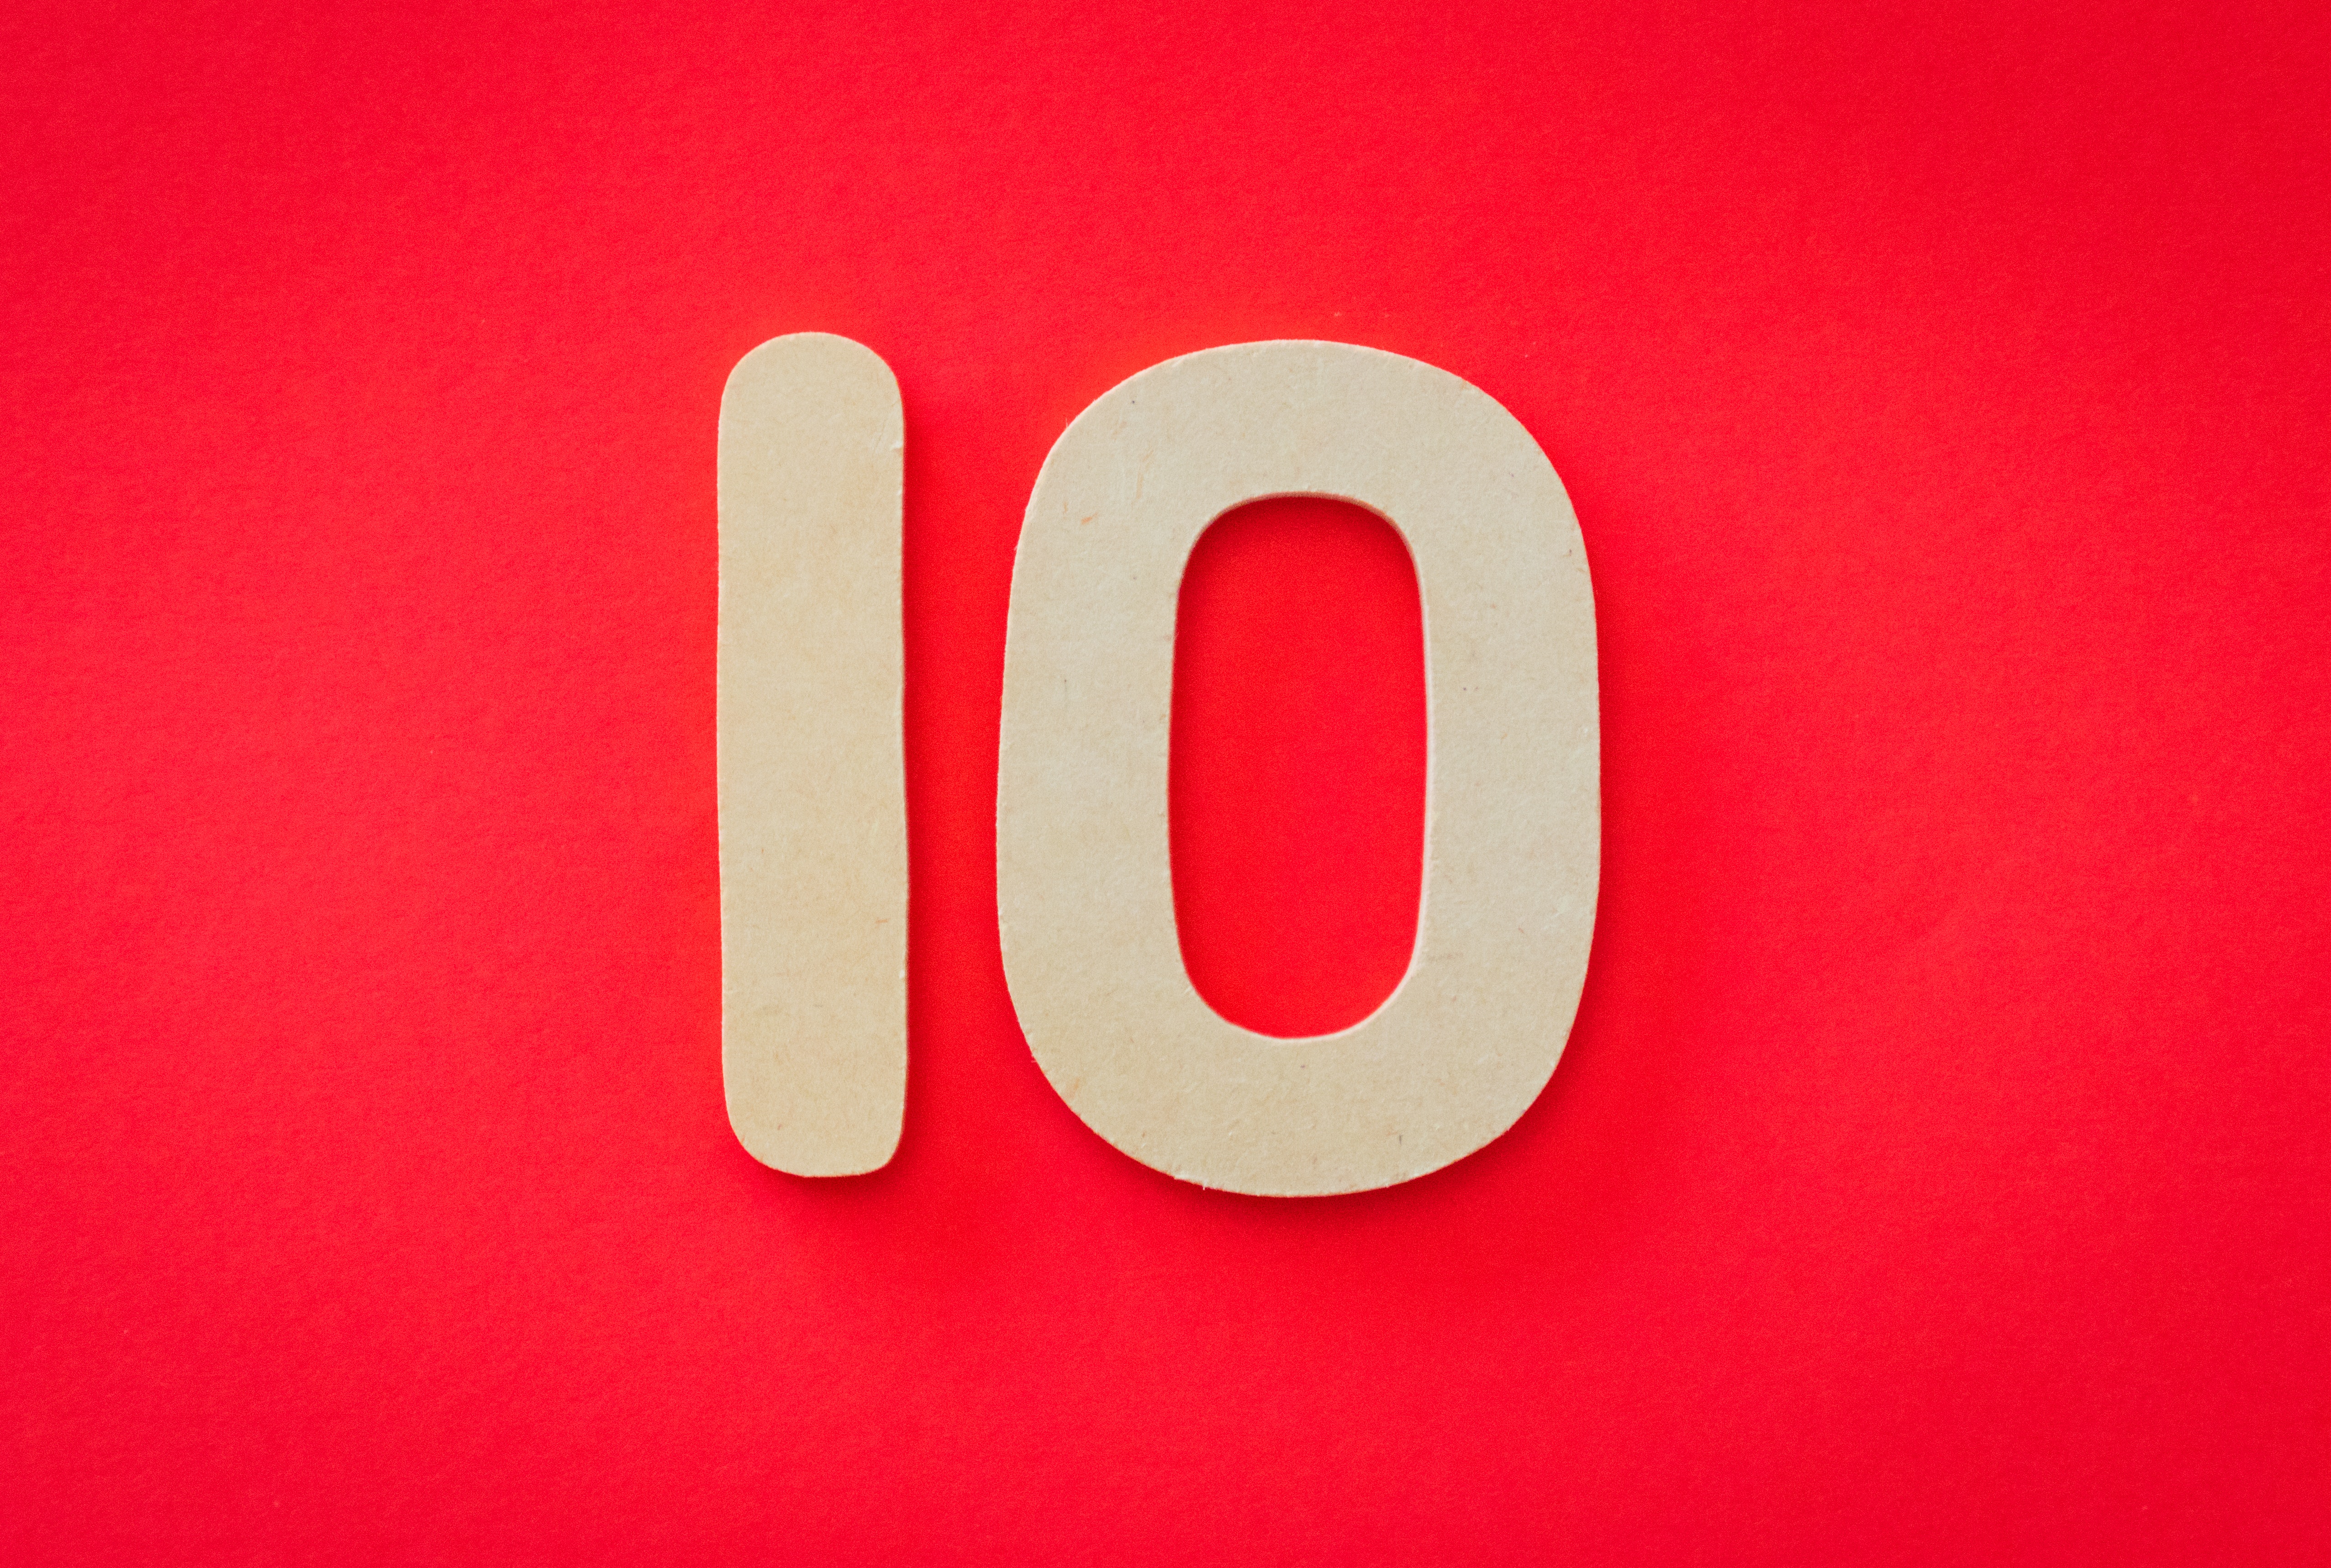
font, text, Material property, logo, brand, graphics, number, symbol, trademark